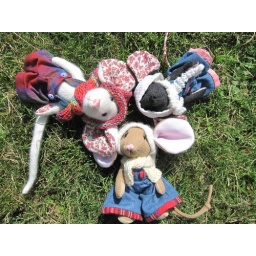
Lying on the grass watching the clouds go by